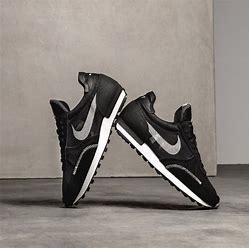
Brand: Nike
Model: Dbreak Type